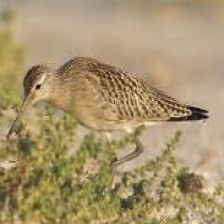
Species: BAR-TAILED GODWIT
Scientific name: LIMOSA LAPPONICA